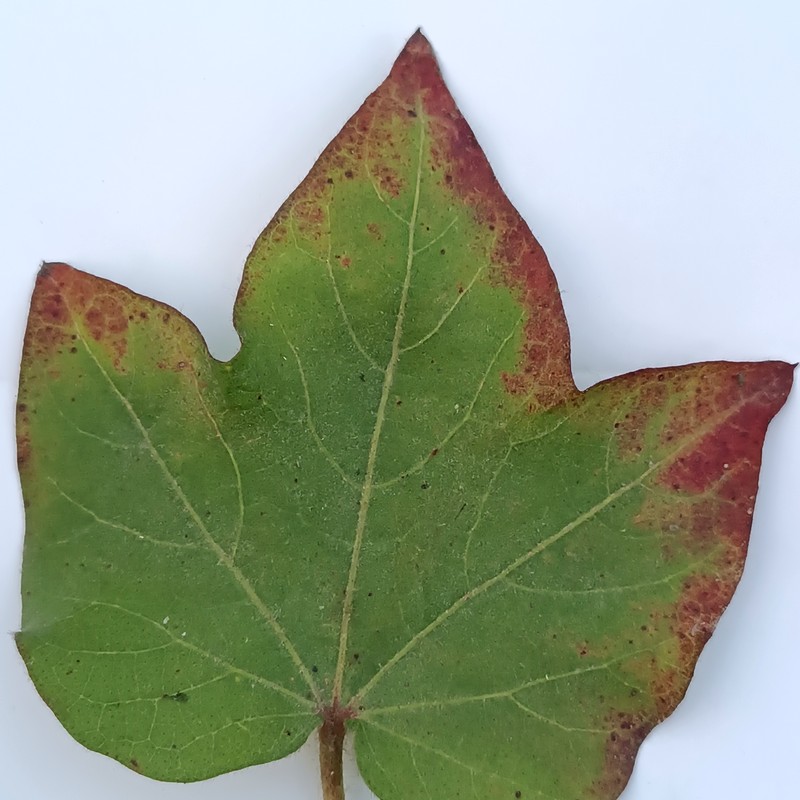
Label: Leaf Redding